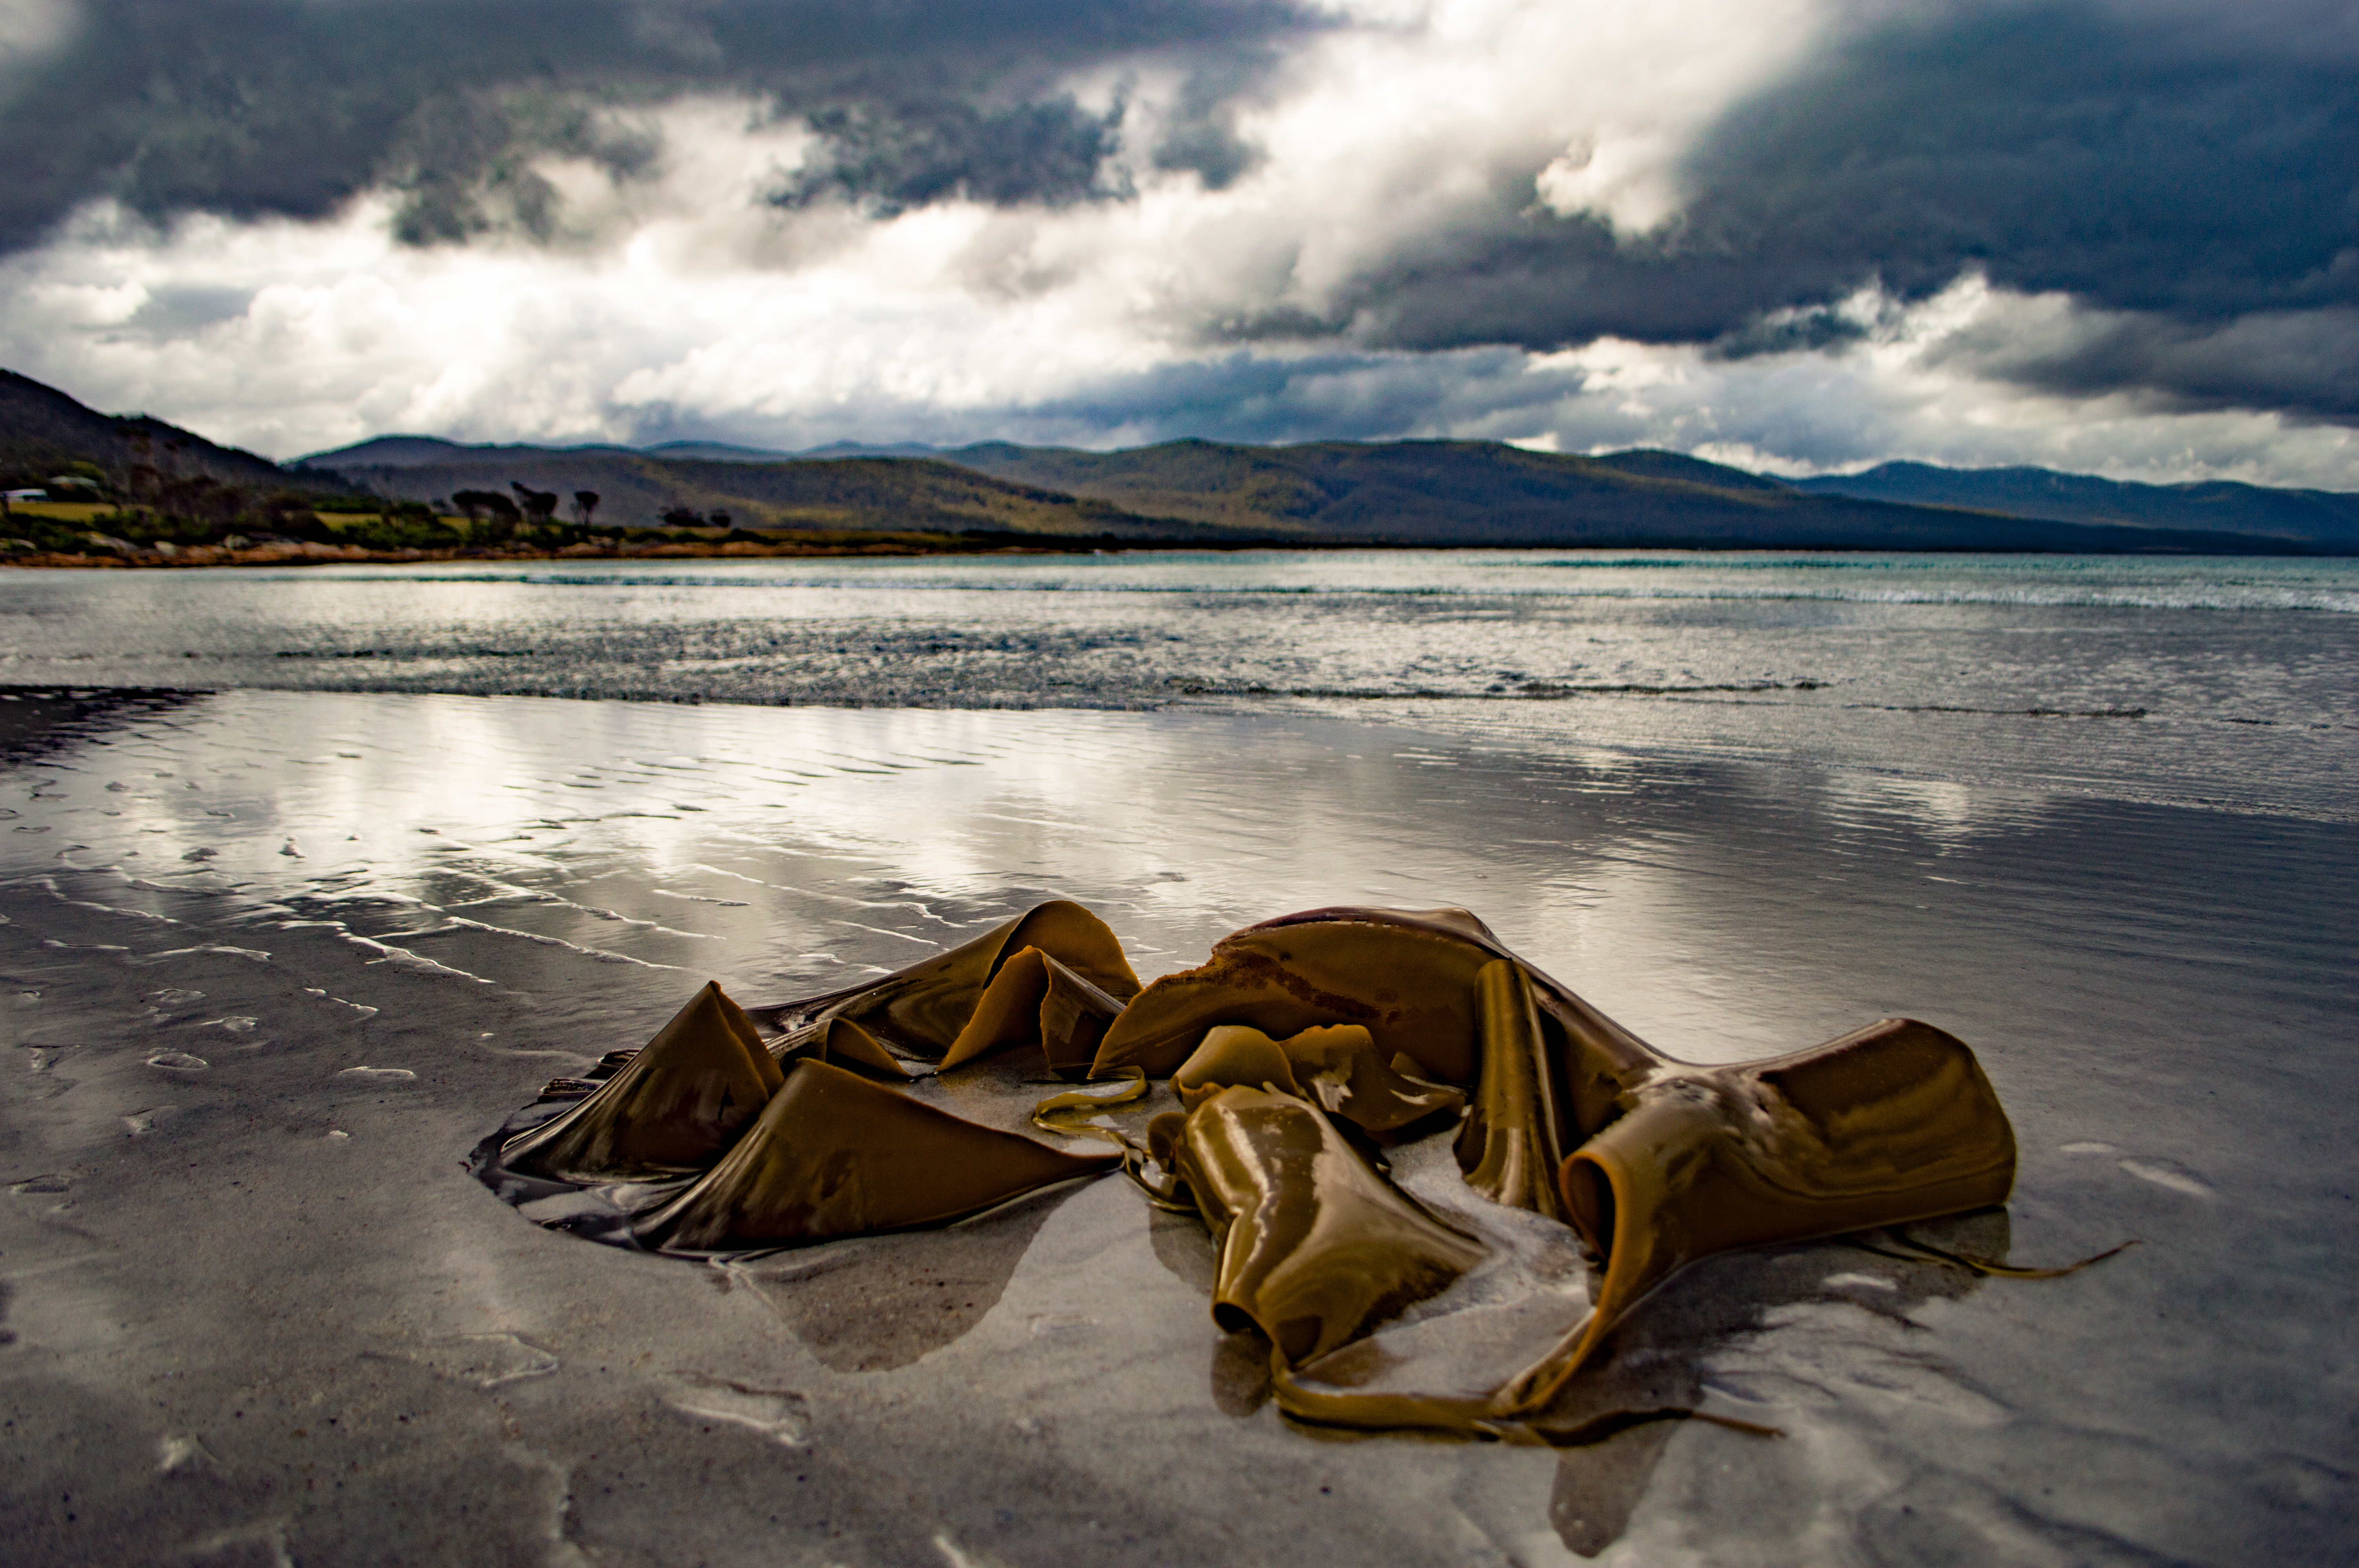
beach, ocean, travel, sand, seaweed, tasmania, water, sky, cloud, reflection, loch, mountain, shore, landscape, horizon, lake, meteorological phenomenon, sea, calm